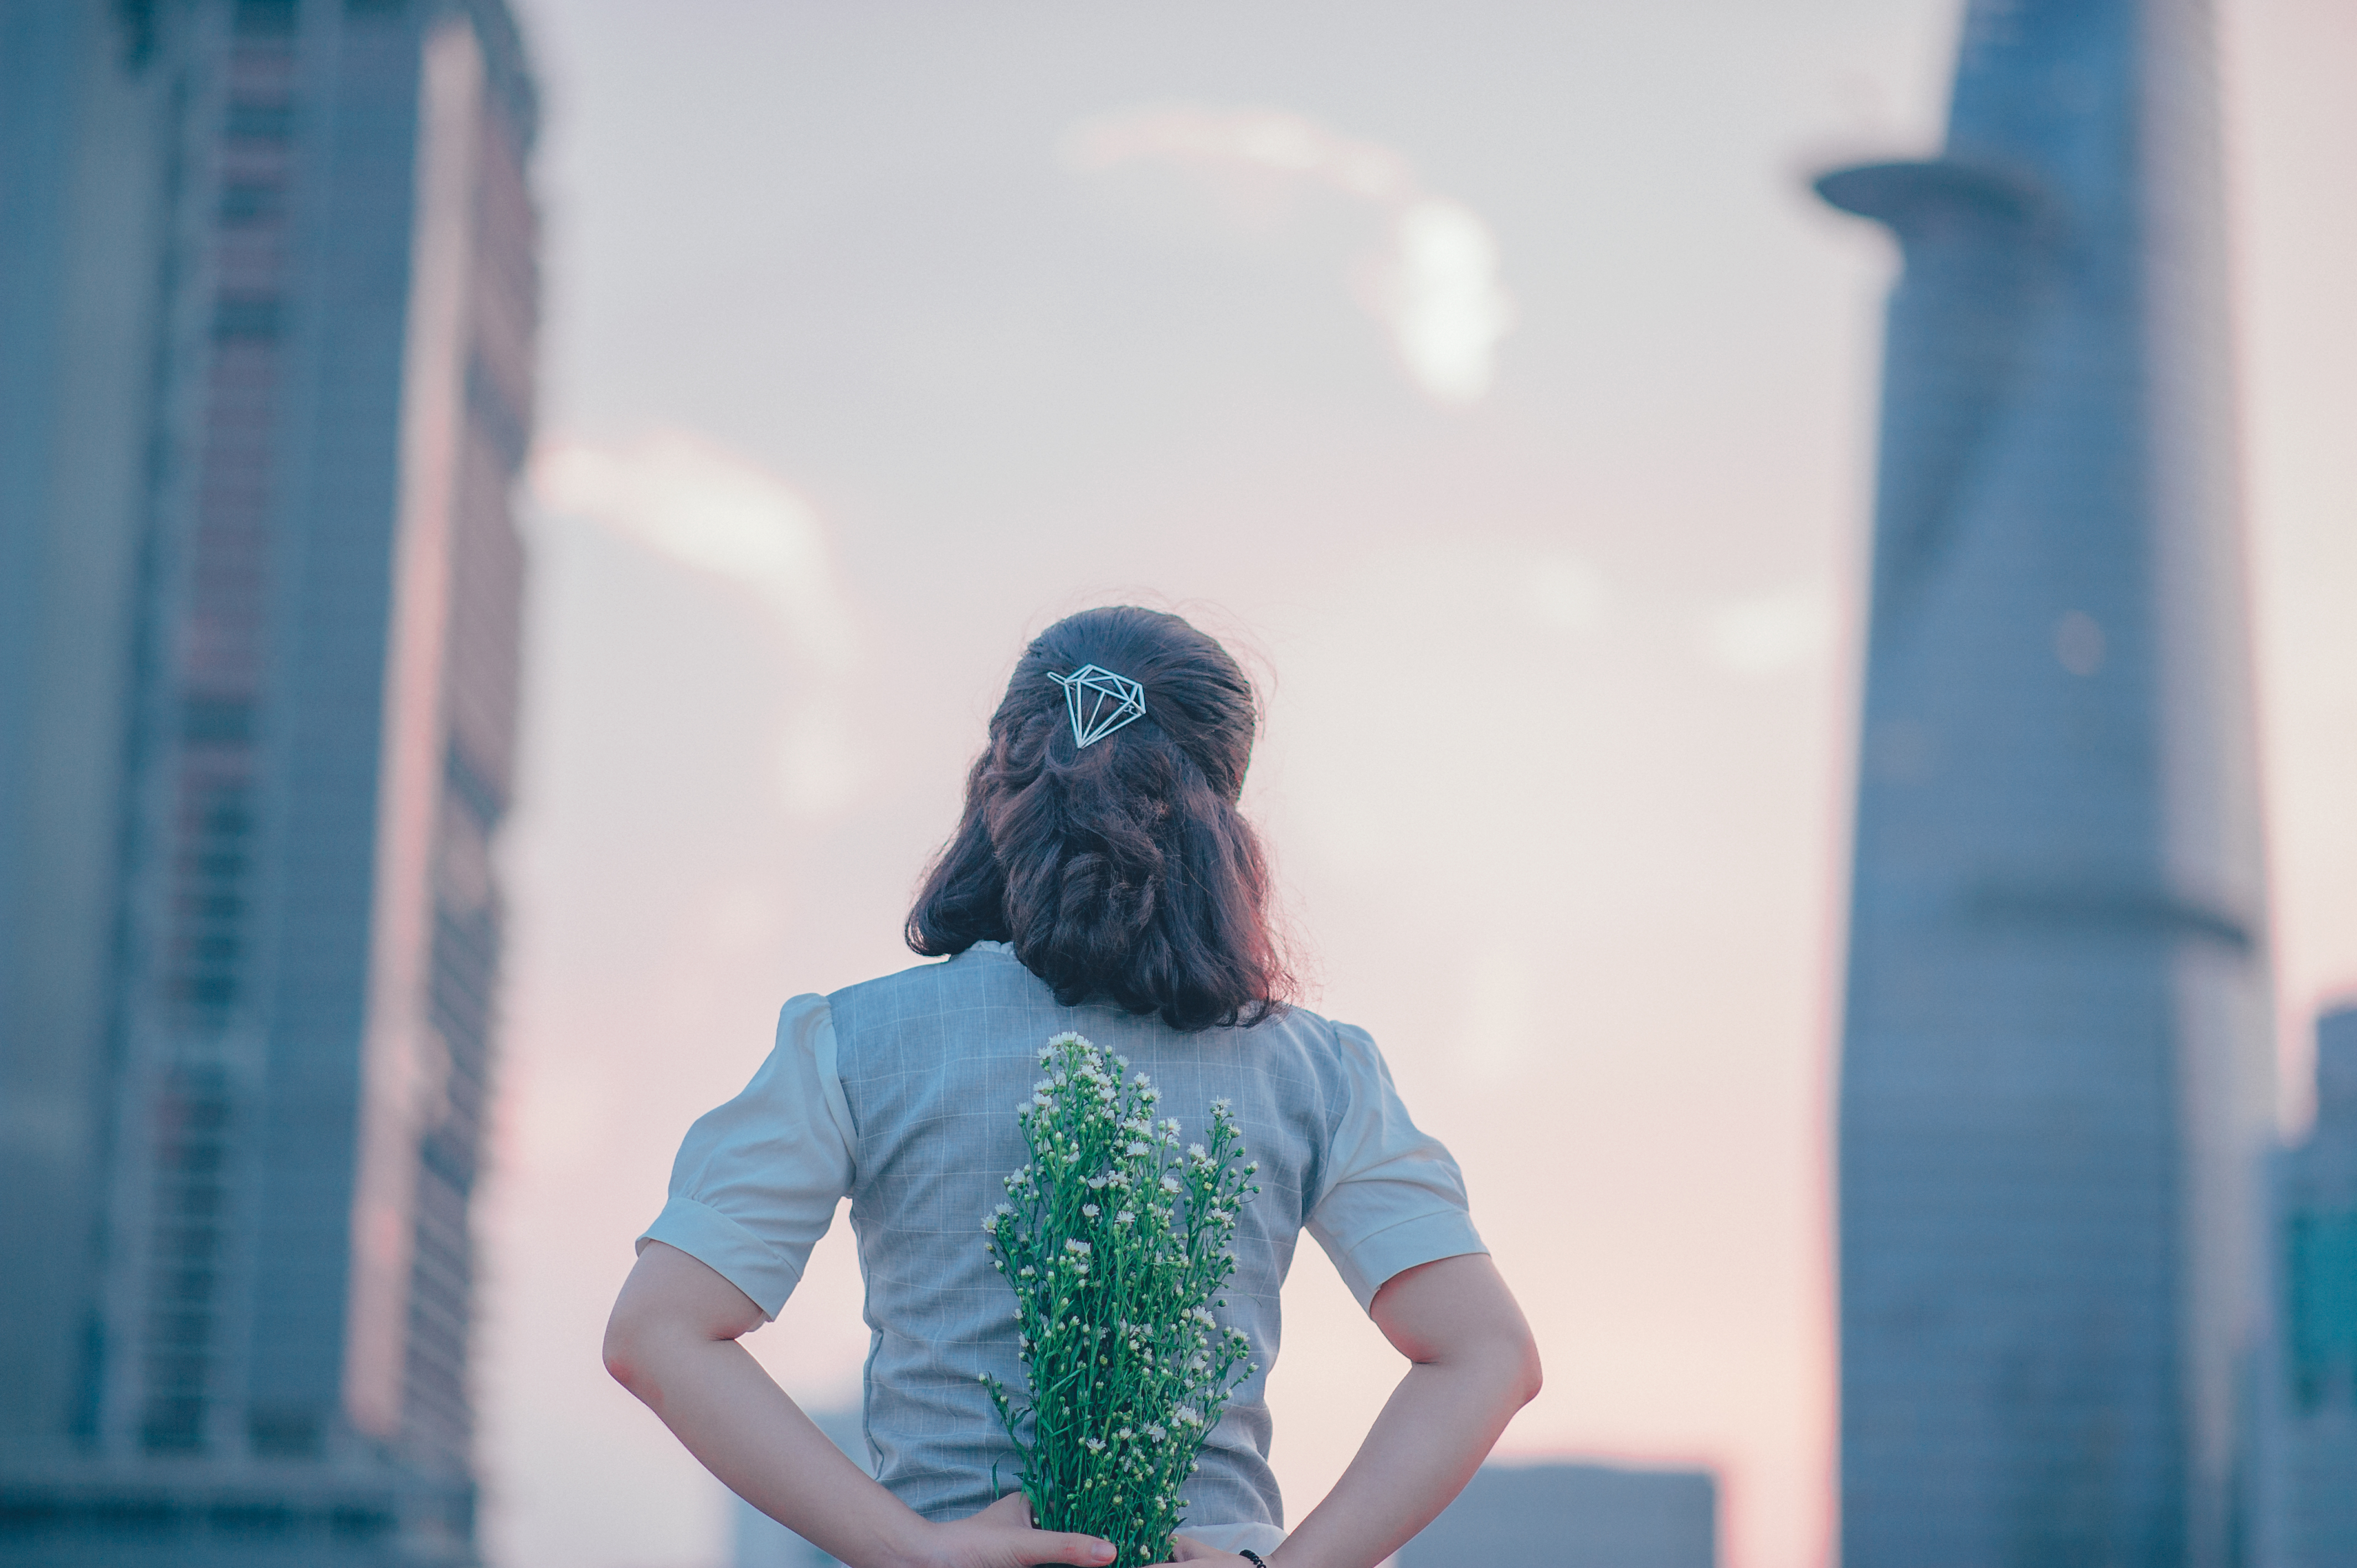
love, cute, portrait, landscape, beautiful, travel, girl, blue, photograph, sky, photography, standing, daytime, fun, sunlight, vacation, happiness